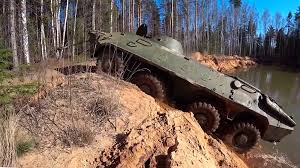
Label: BTR-70